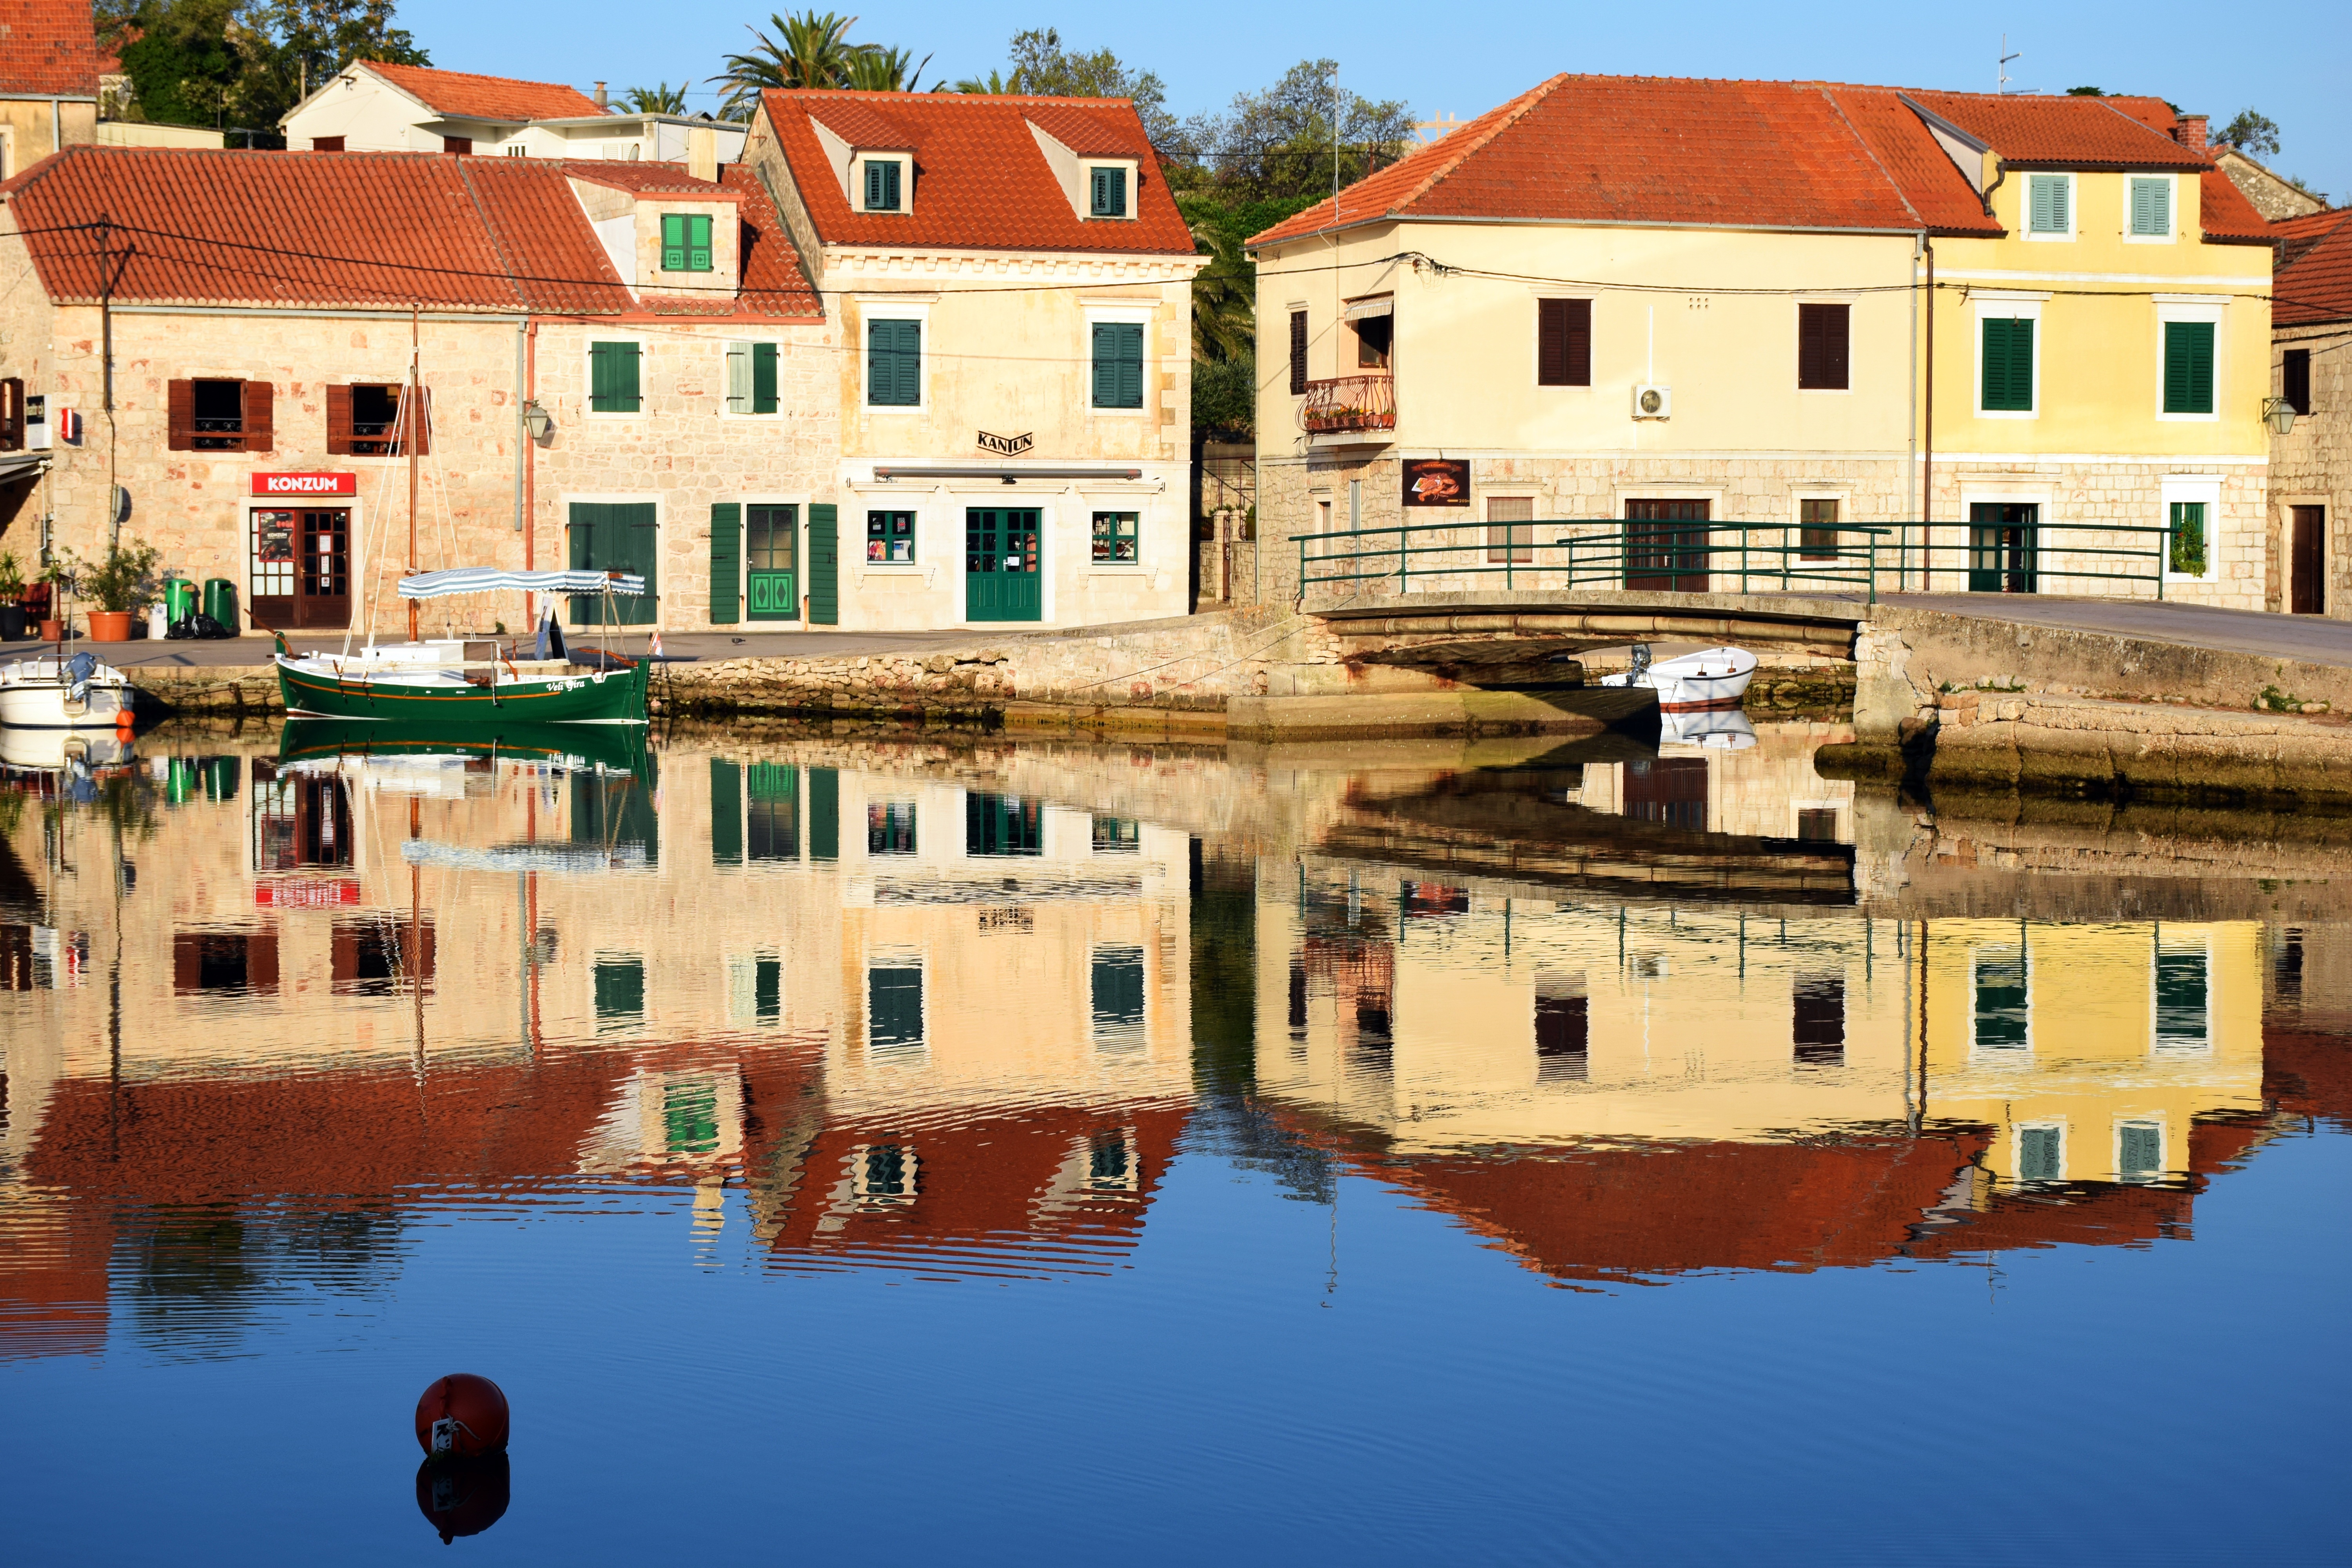
sea, water, house, town, reflection, blue, waterway, houses, reflections, adriatic, reflected